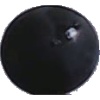
Label: blue_grape